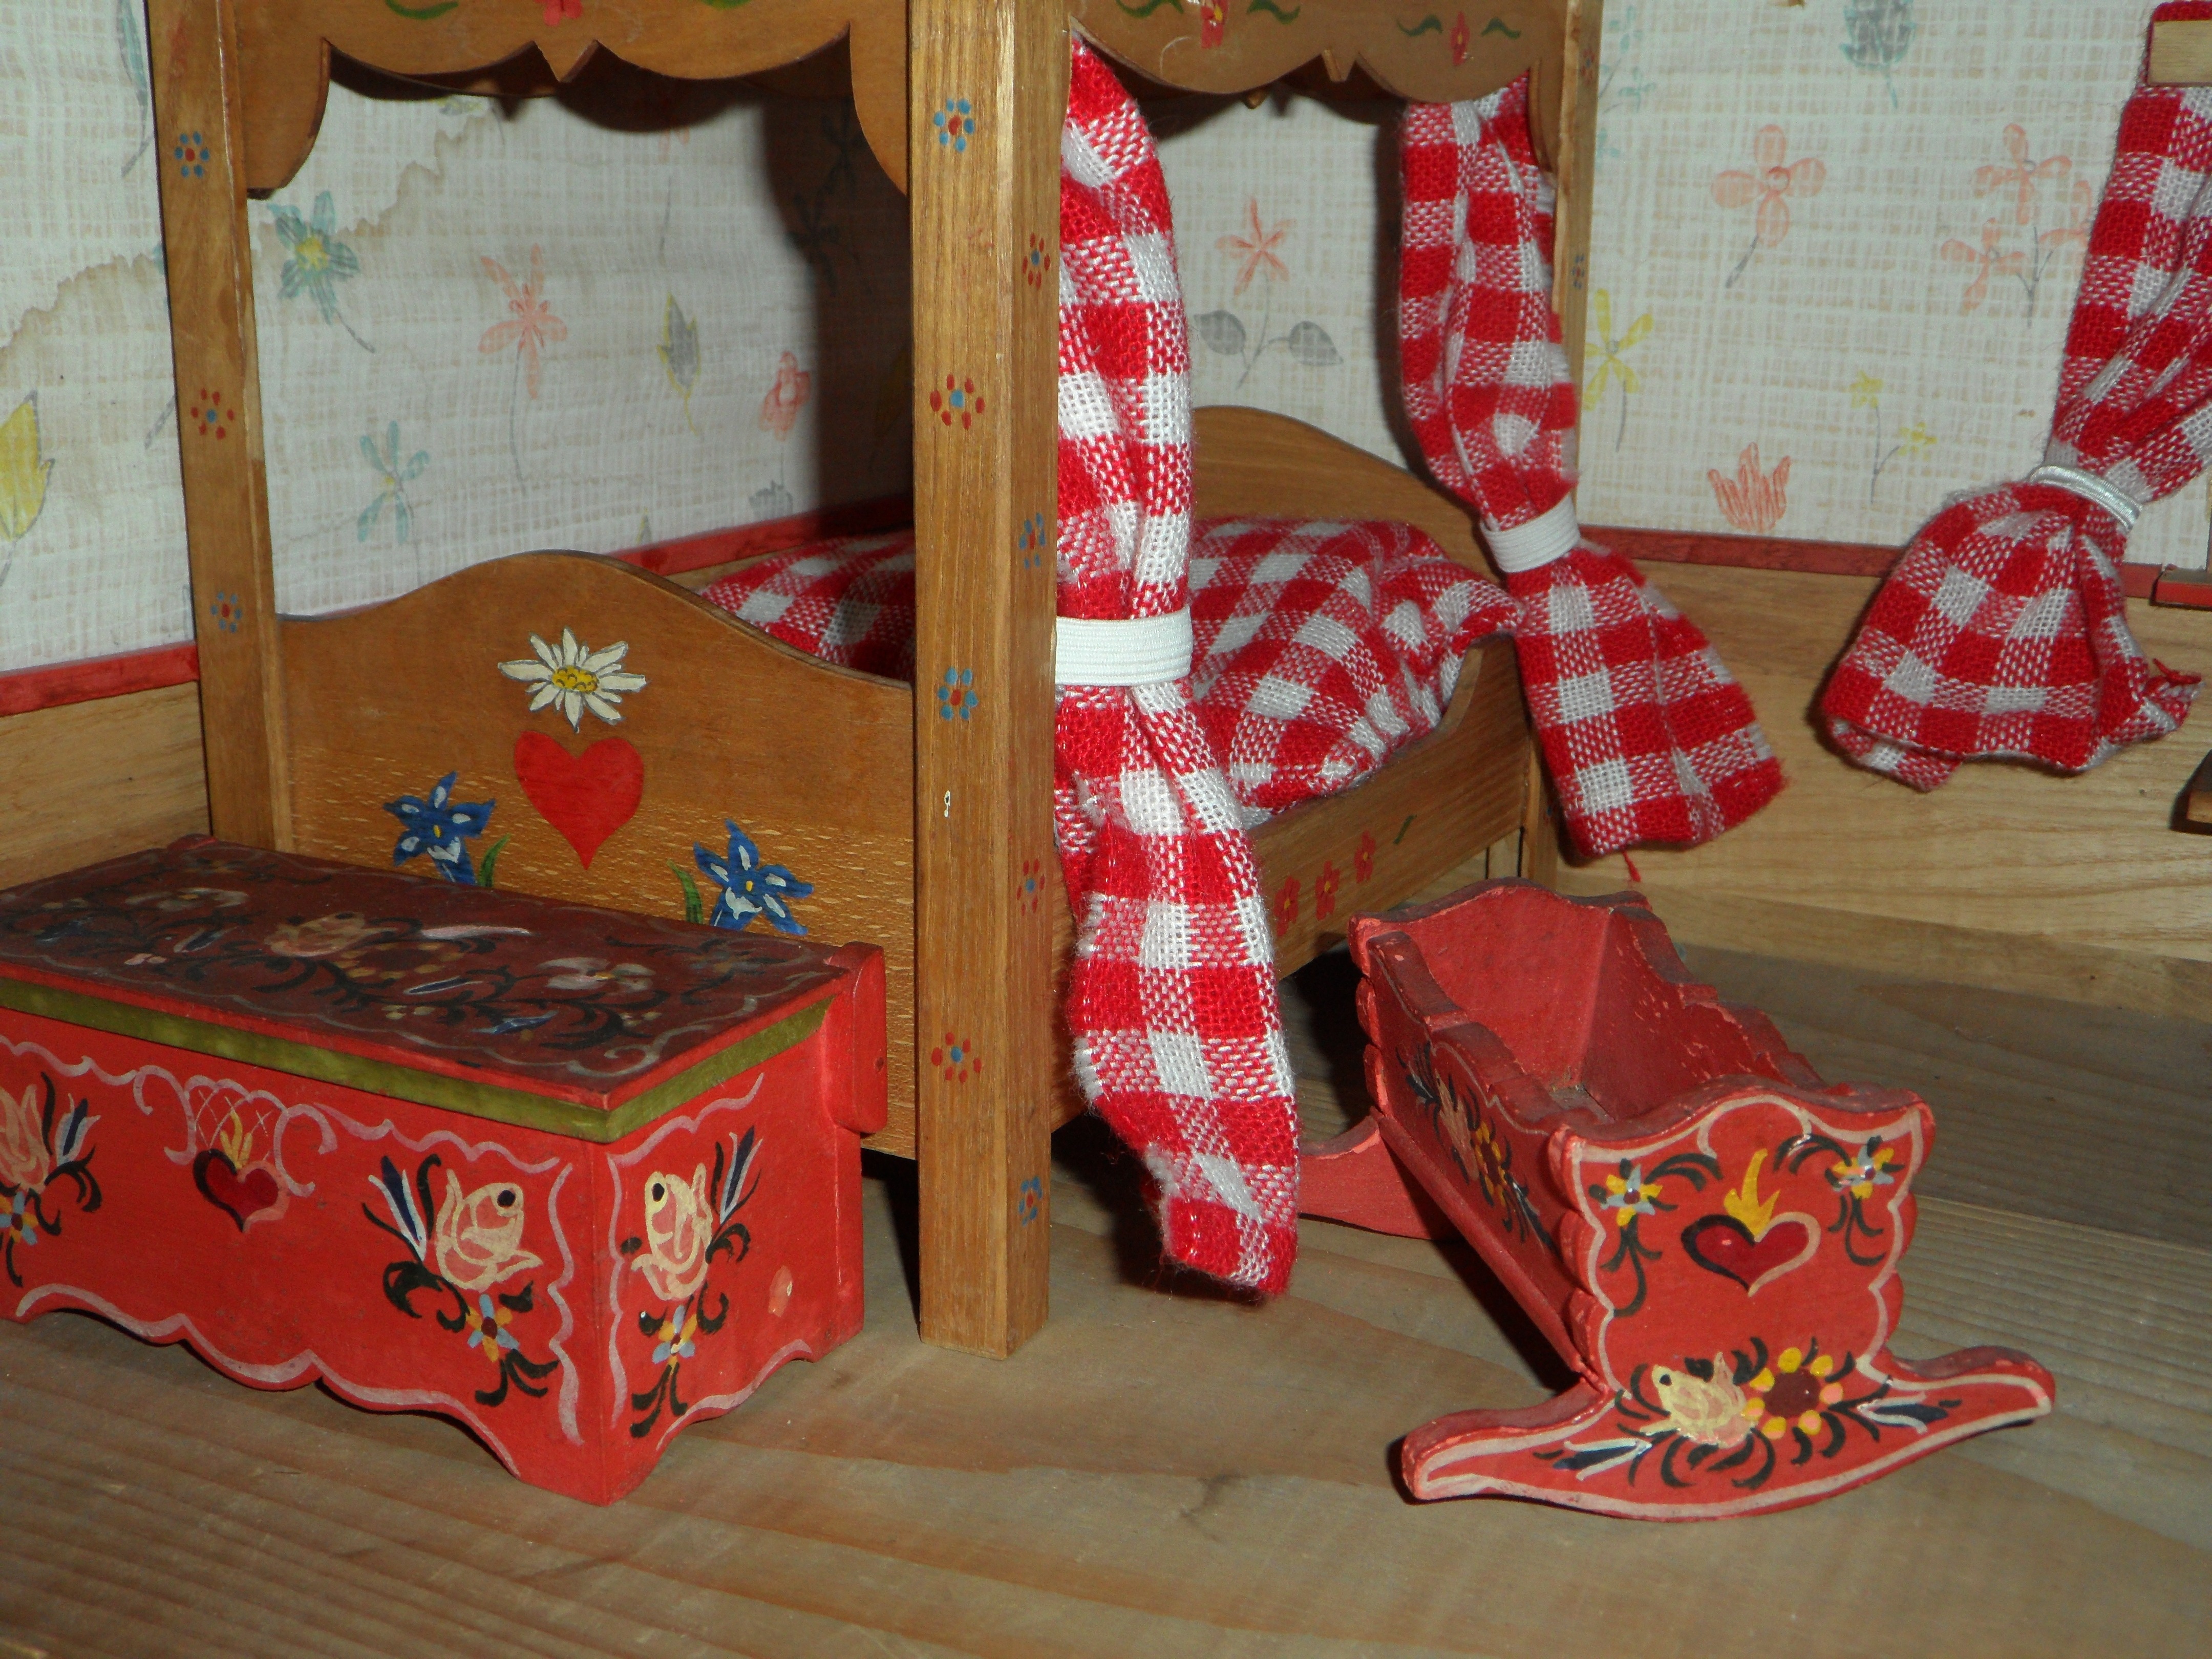
table, girl, antique, play, old, red, furniture, bedroom, material, grandma, tablecloth, interior design, textile, art, children, toys, painted, dolls houses, dolls furniture, rustic furniture, bauer bemalung